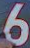
Number: 6